Citroën DS

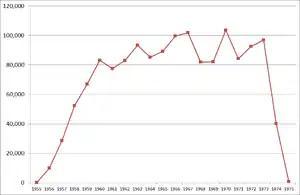
Citroën DS production chart

The DS was originally designed around an air-cooled flat-six based on the design of the 2-cylinder engine of the 2CV, similar to the motor in the Porsche 911. Technical and monetary problems forced this idea to be scrapped.